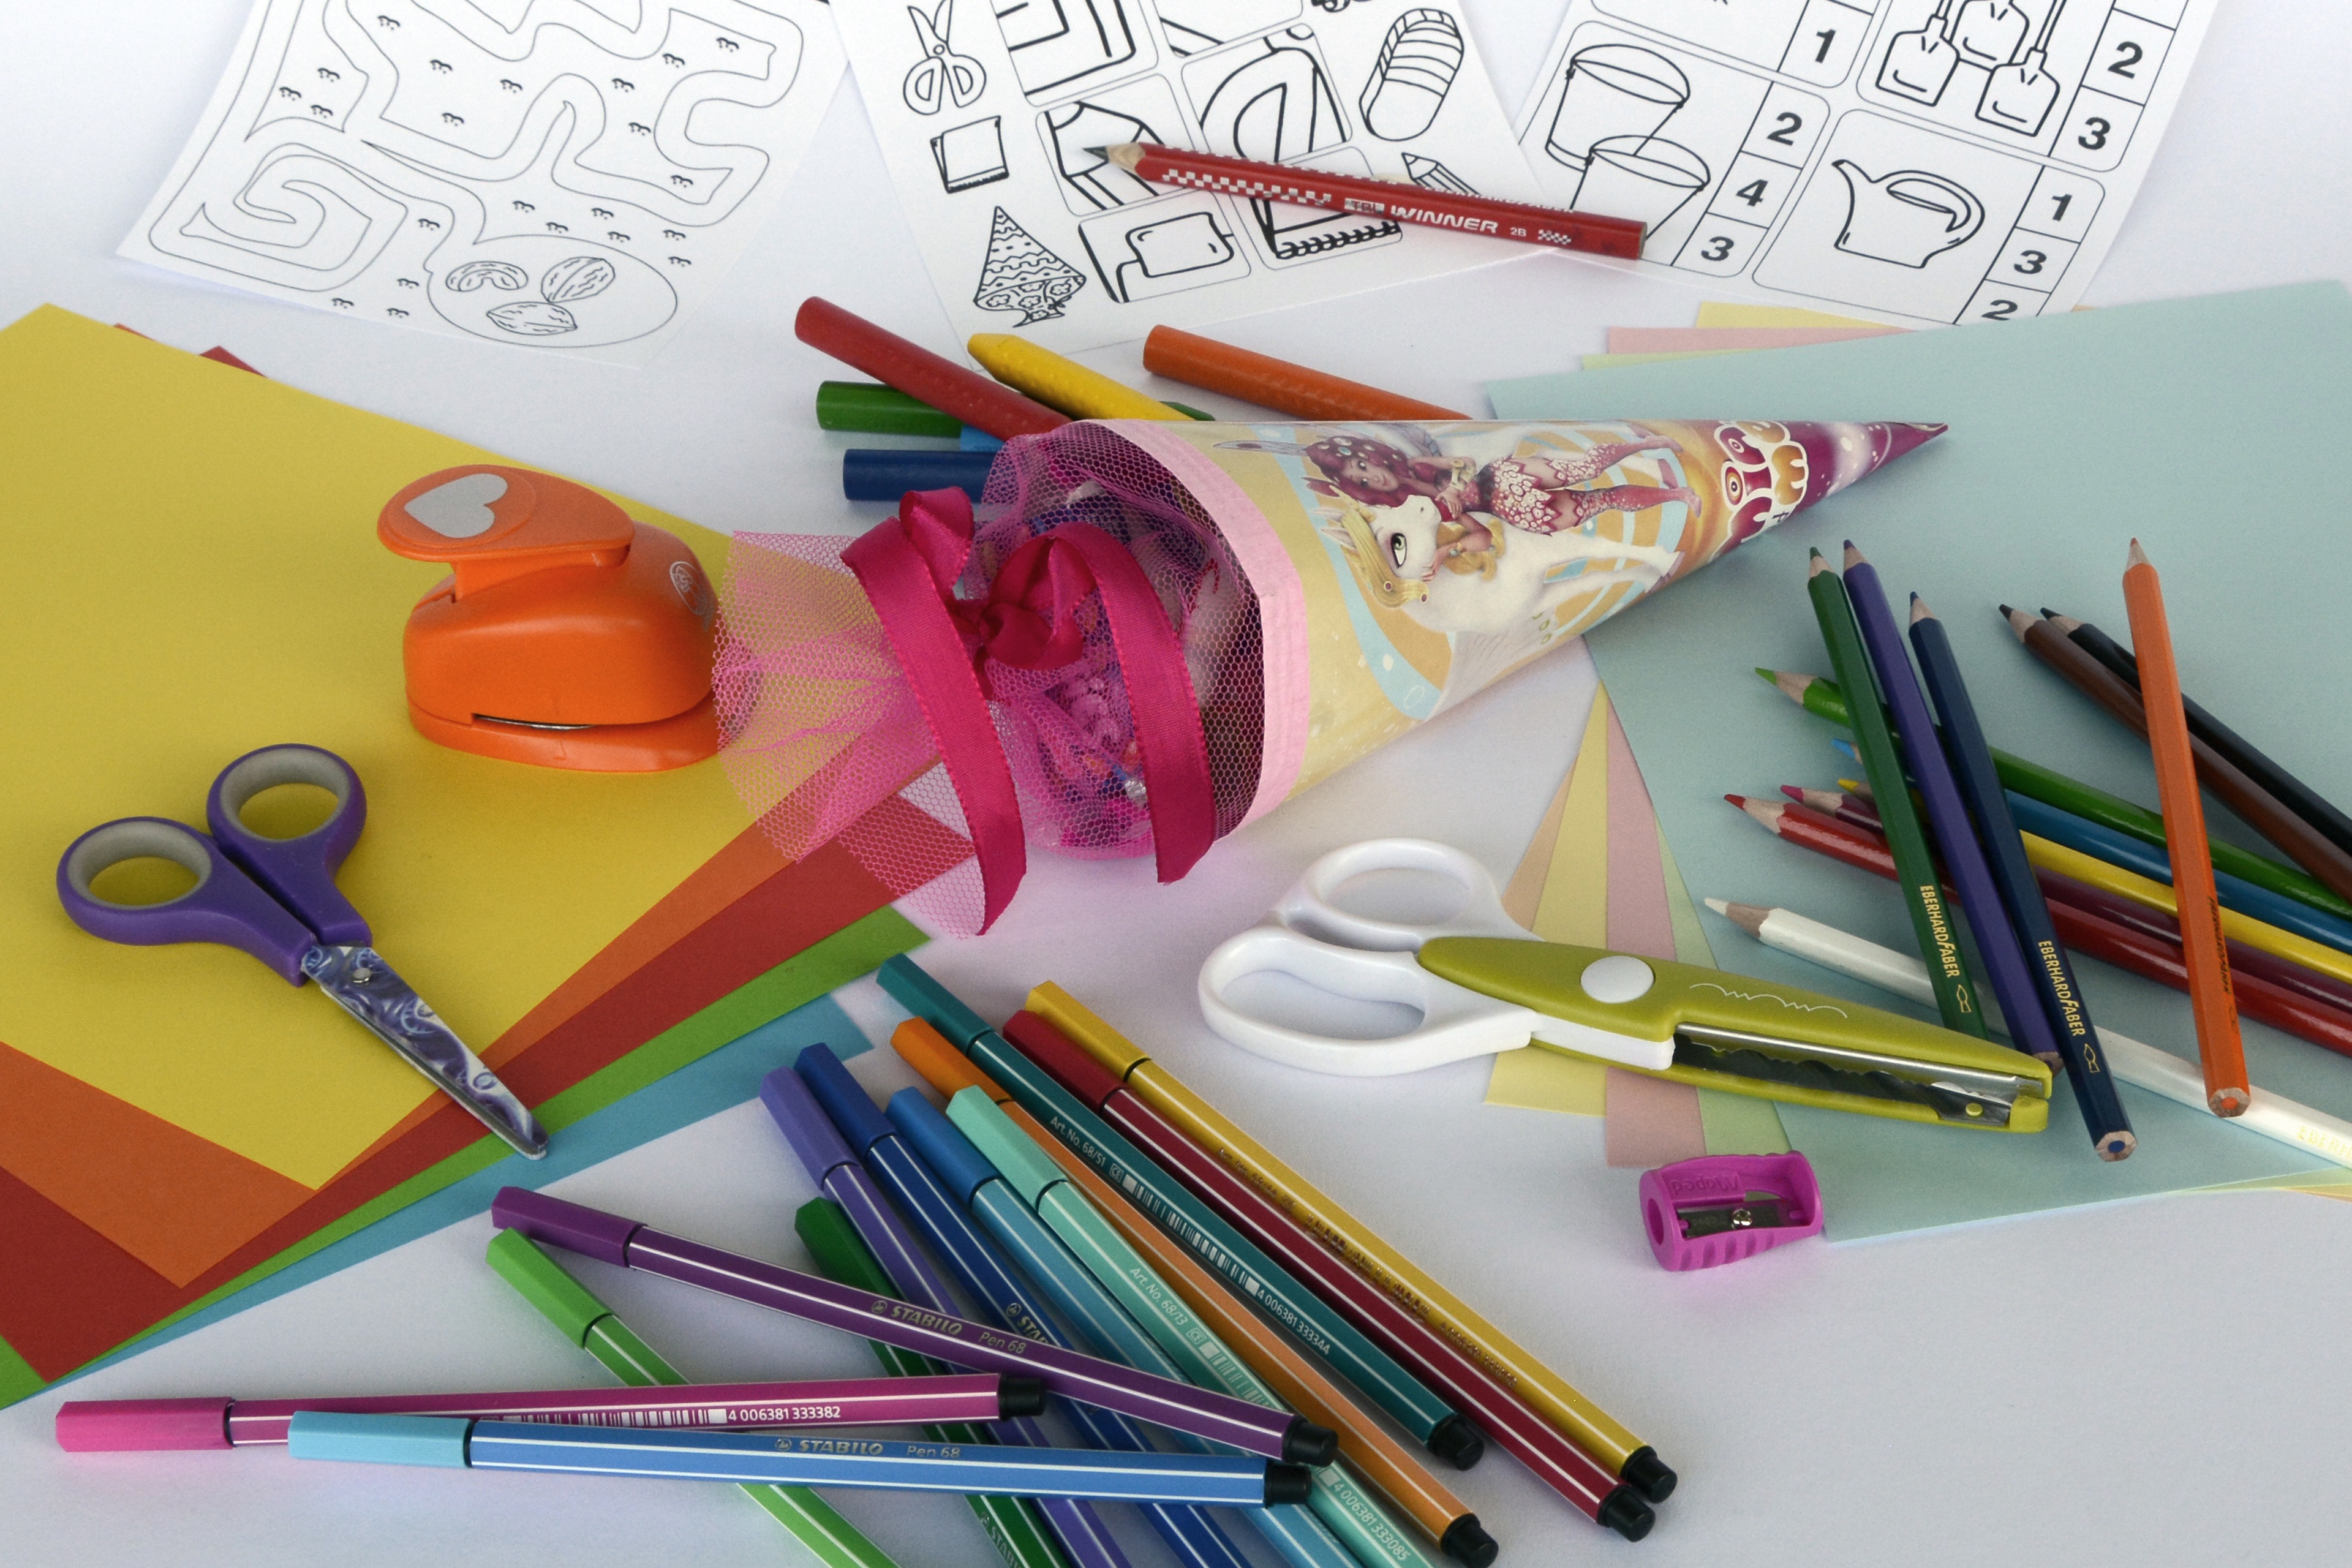
pencil, color, training, paint, colorful, paper, education, cut, art, chalk, illustration, pens, candy, stationery, school, crayons, draw, surprise, pointed, scissors, coupon, tinker, colored pencils, colour pencils, back to school, exercises, schult te, first graders, school launch, zuckert te, first class, writing accessories, colorful paper, felt tip pens